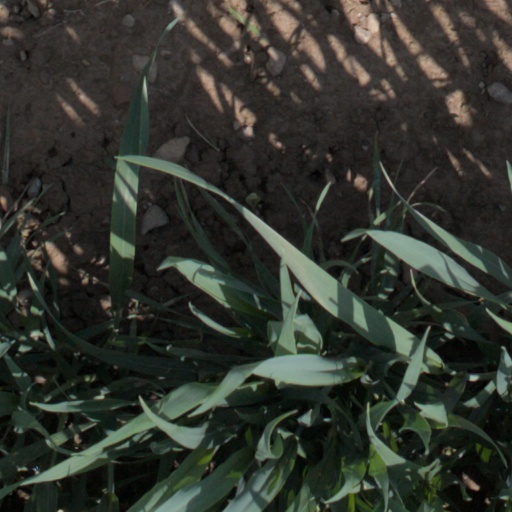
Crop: wheat